NASCAR Cup Series career of Jeff Gordon

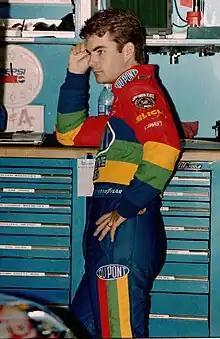
Gordon during the 1998 season

American stock car racing driver Jeff Gordon enjoyed a successful career in the Cup Series, the top category of NASCAR. Gordon spent his entire driving career with Hendrick Motorsports, making 797 starts between 1992 and 2015 in the No. 24 Chevrolet for 24 seasons. He briefly came out of retirement during the 2016 season by competing in HMS' No. 88 Chevrolet for eight races, giving him a career total 805 starts. Gordon's career achievements include four championships (1995, 1997, 1998, and 2001), 93 points-paying victories (including three Daytona 500s and five Brickyard 400s), and 81 poles.